Xebec

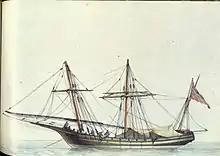
Greek-Ottoman xebec

These ships were easy to produce and were cheap, and thus nearly every corsair captain ("Raïs") had at least one xebec in his fleet. They could be of varying sizes. Some ships had only three guns while others had up to forty. Most xebecs had around 20–30 cannons, and the overwhelming majority had swivel guns equipped.